Hunsdon House

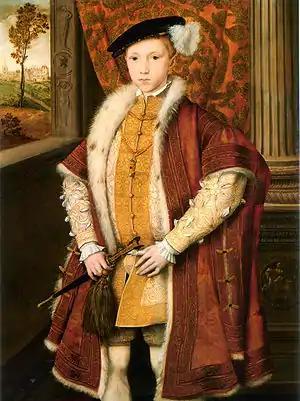
Portrait of Edward VI, with Hunsdon House in the background.

When Henry VIII retook possession in 1525 after Thomas Howard's death, he set about expanding the house into a palatial estate in the Tudor style, complete with royal apartments and even a moat. Although he visited frequently and enjoyed hunting in the deerpark, the house was mainly used for his children, especially Mary, who lived there until her accession to the throne. She even inherited the house after the death of her father and kept it until her death. Prince Edward notably spent much time at Hunsdon, most famously in 1546 when his portrait was painted with the house in the background. made her cousin Henry Carey the first Baron Hunsdon, after granting the house to him in 1559.